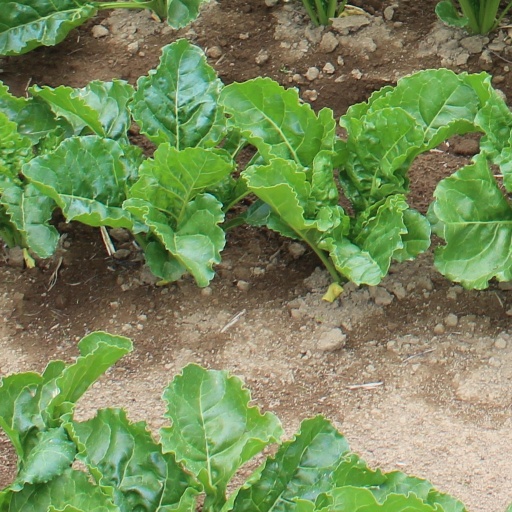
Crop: sugar beet